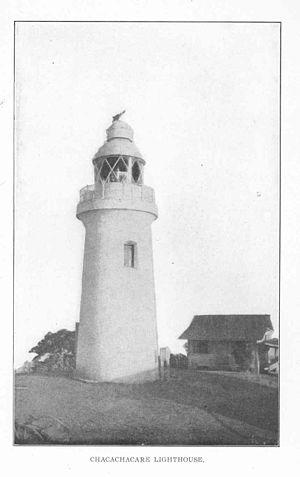
Le phare de Chacachacare est un phare actif situé sur l'île de Chacachacare dans la région de Diego Martin, à Trinité et Tobago, en mer des Caraïbes.
Liste des phares de Trinité-et-Tobago : la République de Trinité-et-Tobago est un groupe de deux îles principales situé au sud-est de la mer des Caraïbes, au nord du delta de l'Orénoque, au Venezuela.